Weeks (surname)

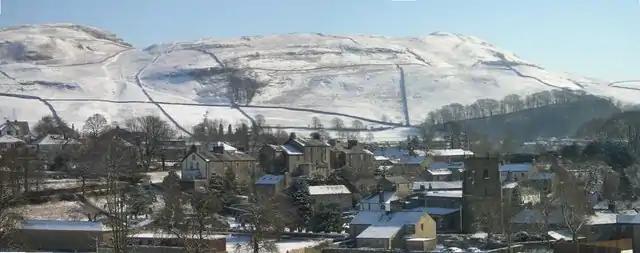
The village of Giggleswick, England, named for Gikel's dwelling or dairy farm

As the term was especially used to denote an outlying dairy farm or salt works, it may also have been an occupational name for someone who worked at such a facility. The addition of a final "s" to topographical and locational surnames was a usual medieval practice, denoting one who was resident at a place, rather than from it.